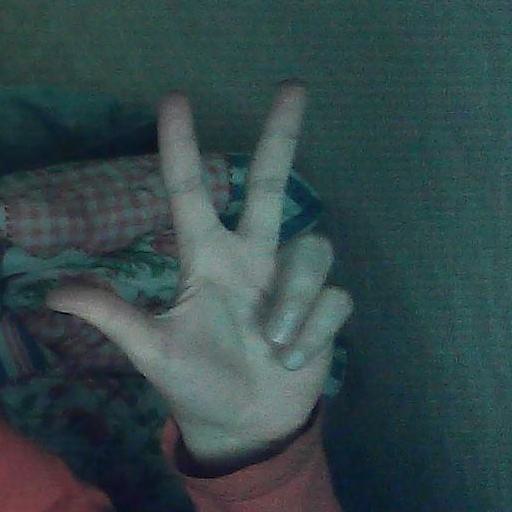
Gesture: three2